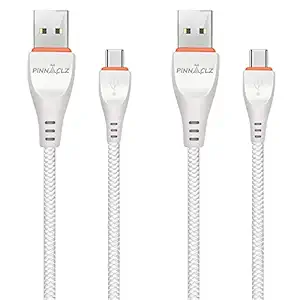
Pinnaclz Original Combo of 2 USB Type C Fast Charging Cable
Category: Computers&Accessories
Price: 149 (list price: 499)
Rating: 4.0 (7,732 ratings)
About this product: [SYNC & CHARGE] : Ideal for charging and powering USB Type-C enabled devices, as well as syncing data, photos and music.|[REVERSIBLE] : Easily insert the Type C connector in a right way every time.|[SYNC DATA] : Transfer data at very high speeds.|[WARRANTY] : 6 Months hassle free warranty from the manufacturer.